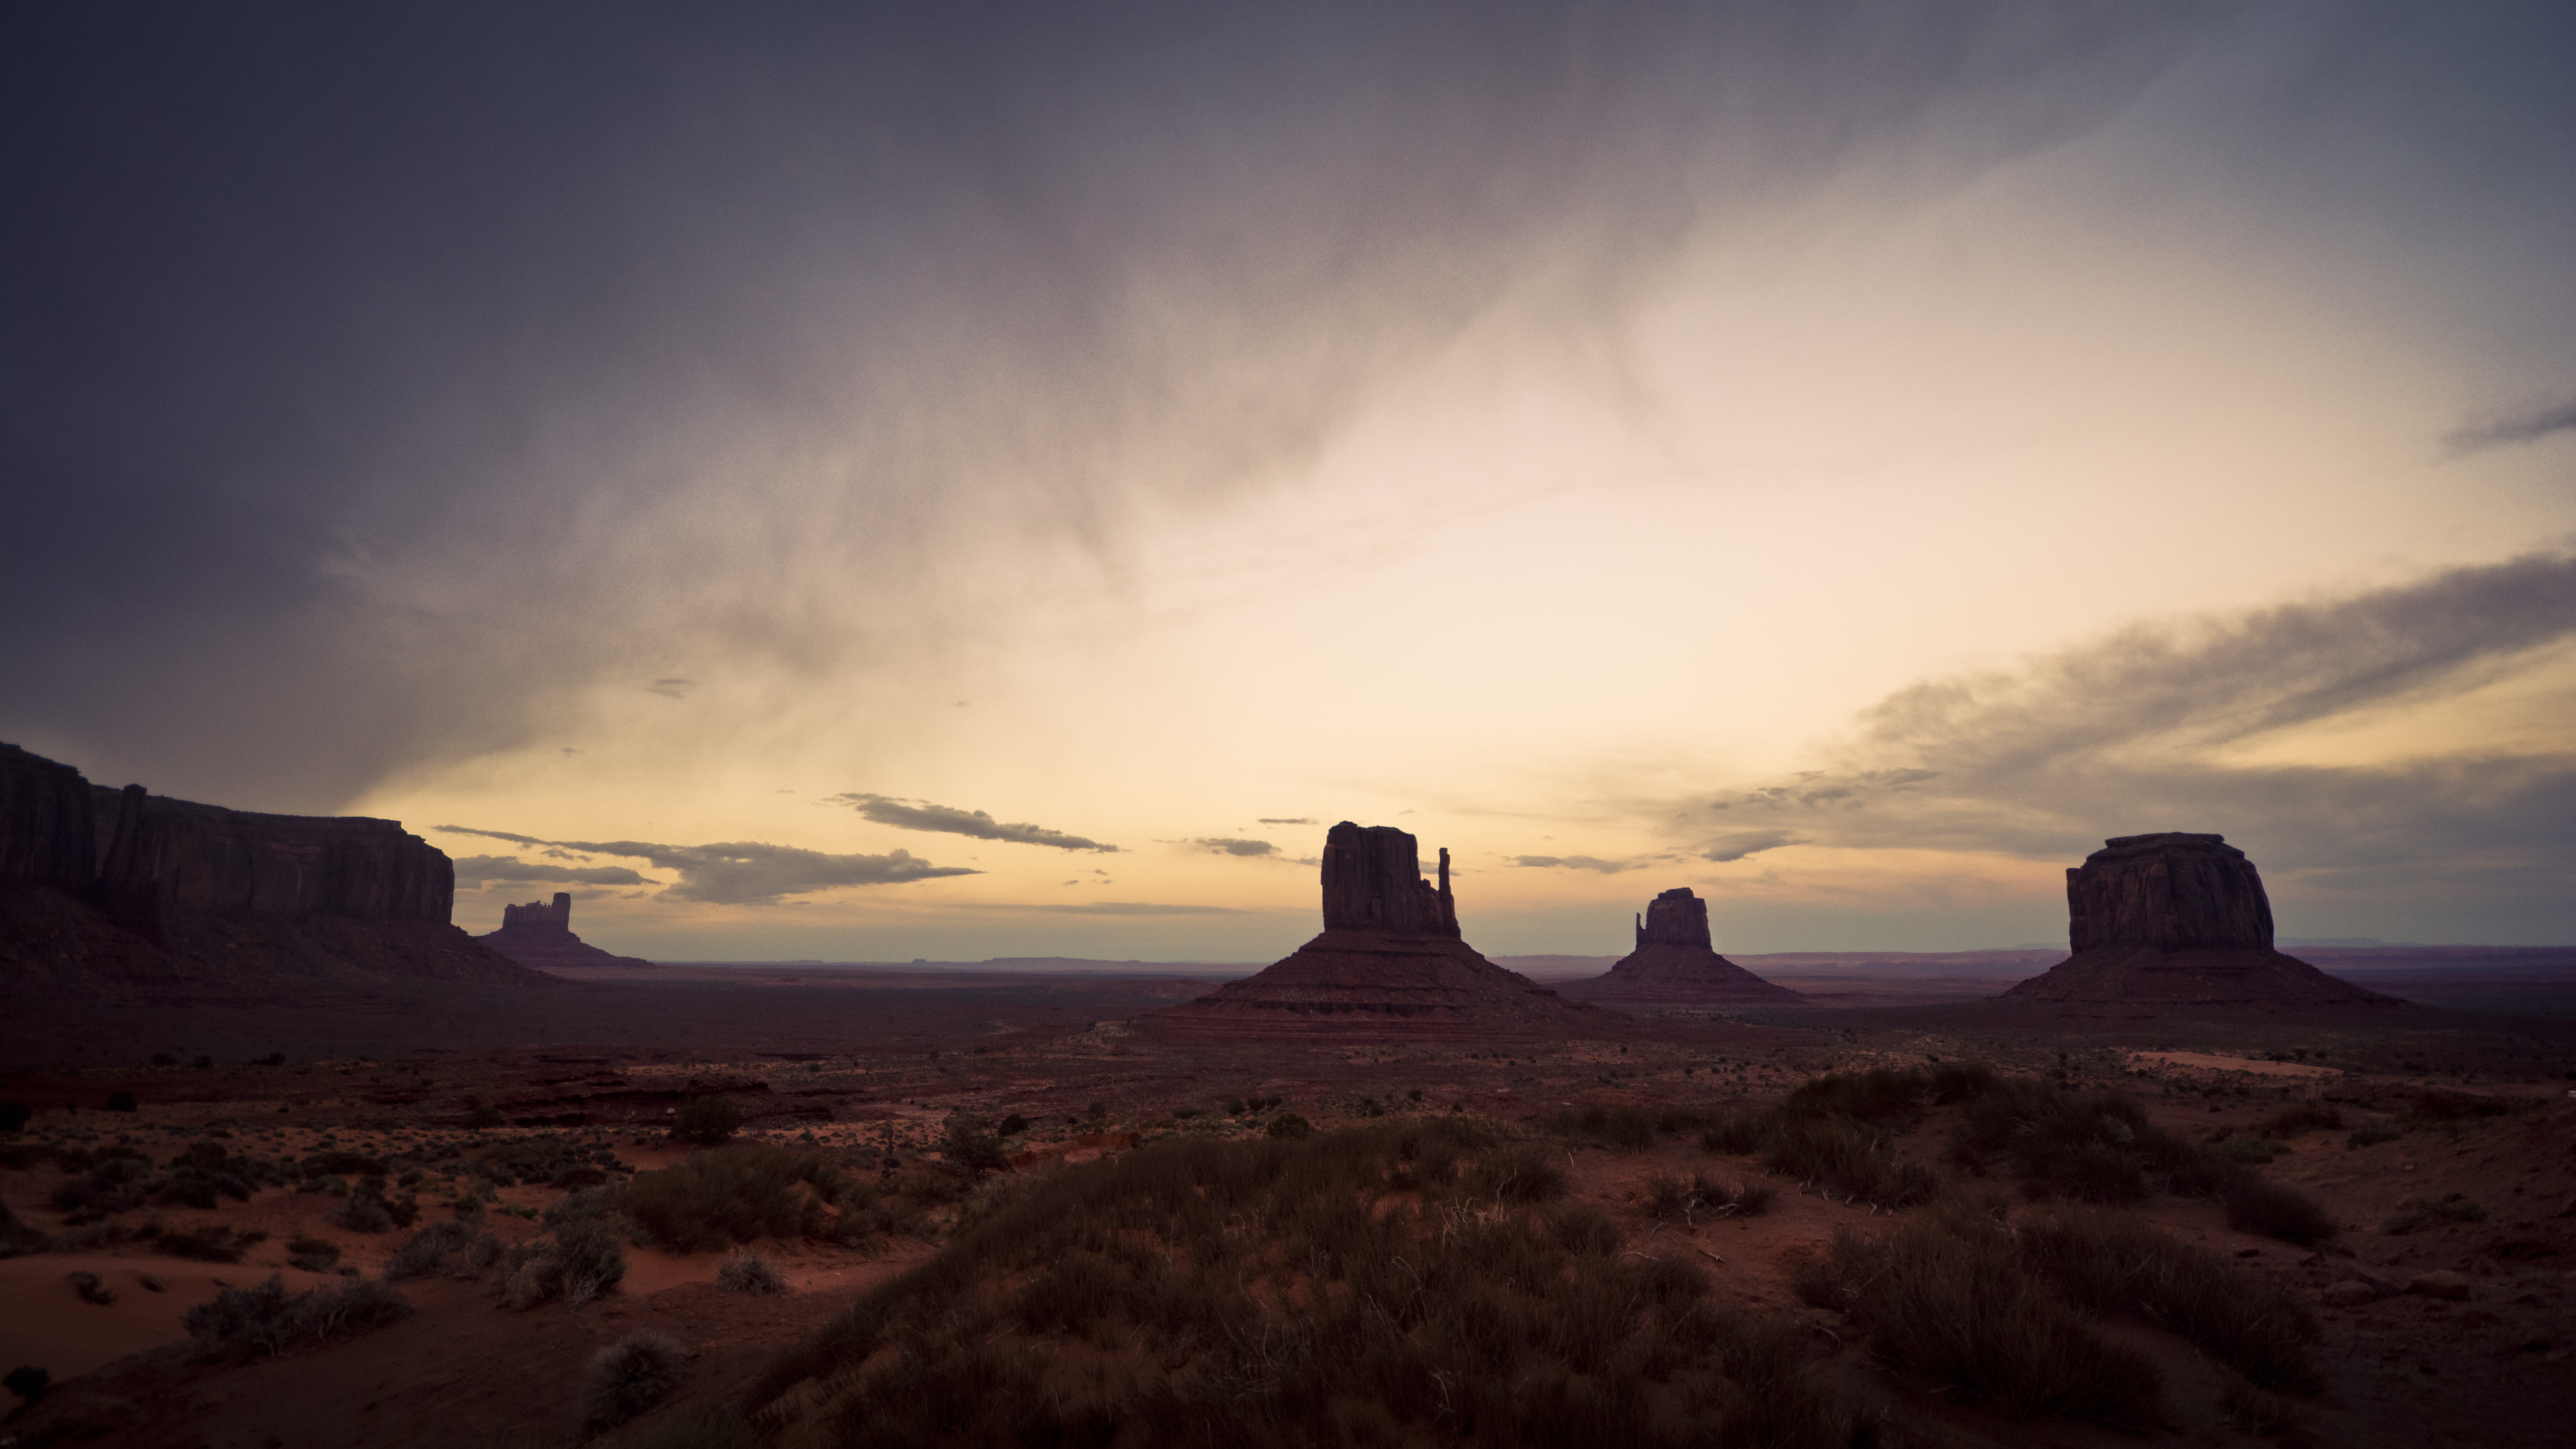
landscape, sea, rock, horizon, mountain, cloud, sky, sun, sunrise, sunset, sunlight, morning, hill, desert, dawn, dusk, evening, weather, natural environment, atmospheric phenomenon